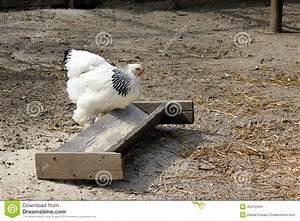
chicken